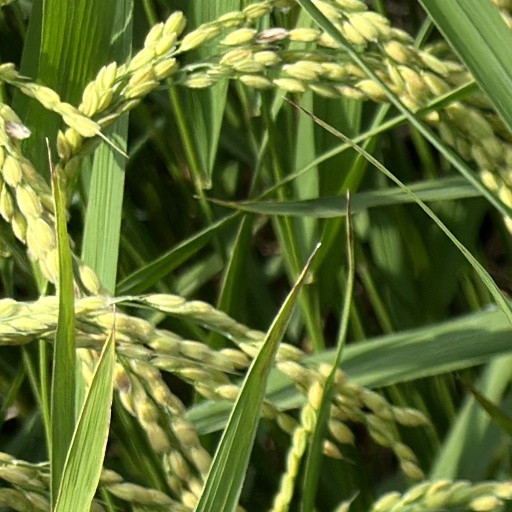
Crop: rice